Charles James Napier

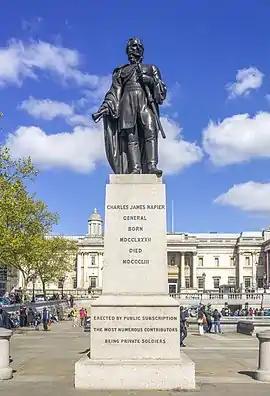
The statue of Charles James Napier in Trafalgar Square, London

In 1903, the 25th Bombay Rifles (which as the 25th Regiment of Bombay Native Infantry had formed part of Napier's force in the conquest of Sindh) was renamed the 125th Napier's Rifles. Since amalgamated, it is now the 5th Battalion (Napier's) of the Rajputana Rifles.